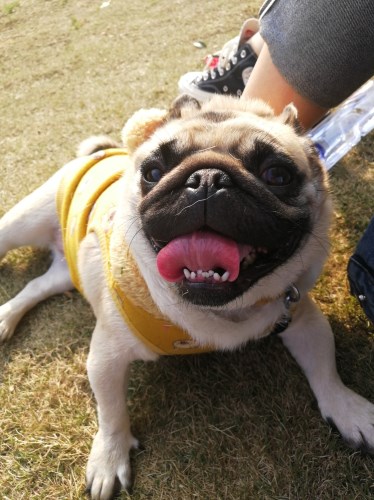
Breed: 798-n000130-pug